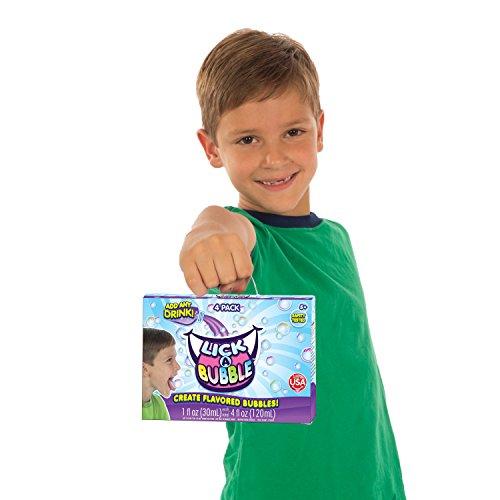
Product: Lick-A-Bubble Create Flavored Bubbles, 4 Pack
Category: Toys & Games | Sports & Outdoor Play | Bubbles
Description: Lick-A-Bubble is best used with room temperature beverages.
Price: $9.70
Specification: ProductDimensions:6x1.5x4.4inches|ItemWeight:2.24ounces|ShippingWeight:2.4ounces(Viewshippingratesandpolicies)|DomesticShipping:ItemcanbeshippedwithinU.S.|InternationalShipping:ThisitemcanbeshippedtoselectcountriesoutsideoftheU.S.LearnMore|ASIN:B0764KNNVS|Itemmodelnumber:26566|Manufacturerrecommendedage:5yearsandup